Cancer pagurus

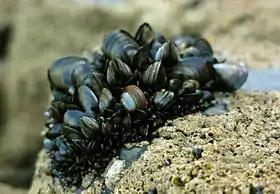
The blue mussel, "Mytilus edulis", is a favourite food of "C. pagurus"

"C. pagurus" is abundant throughout the northeast Atlantic as far as Norway in the north and North Africa in the south, on mixed coarse grounds, mud, and sand from the shallow sublittoral to depths around . It is frequently found inhabiting cracks and holes in rocks, but occasionally also in open areas. Smaller specimens may be found under rocks in the littoral zone. Unconfirmed reports suggest that "C. pagurus" may also occur in the Mediterranean Sea and Black Sea.